Sir Walter Burrell, 5th Baronet

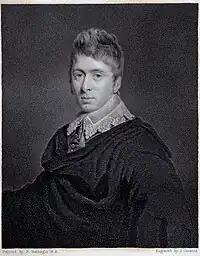
Engraving of Walter Burrell, published 1835 in "The History, Antiquities and Topography of the County of Sussex" by Thomas Walker Horsfield

Sir Walter Wyndham Burrell, 5th Baronet JP (26 October 1814 – 24 January 1886) was a British barrister, Conservative politician and Freemason.